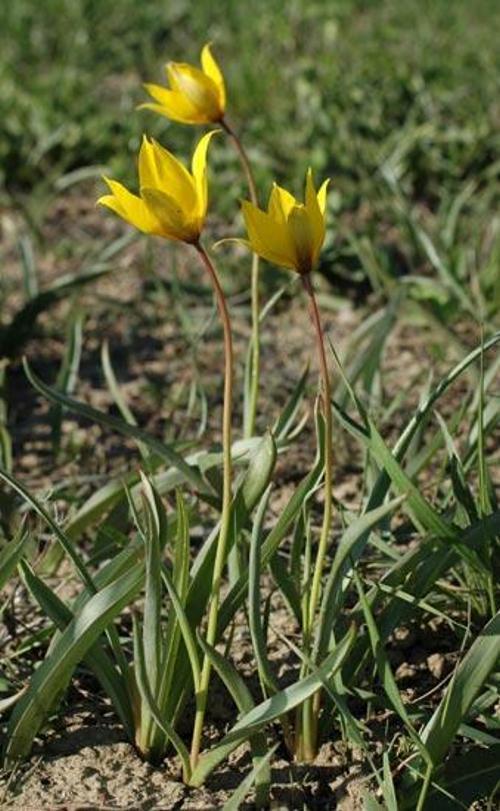
Flower: Tulip